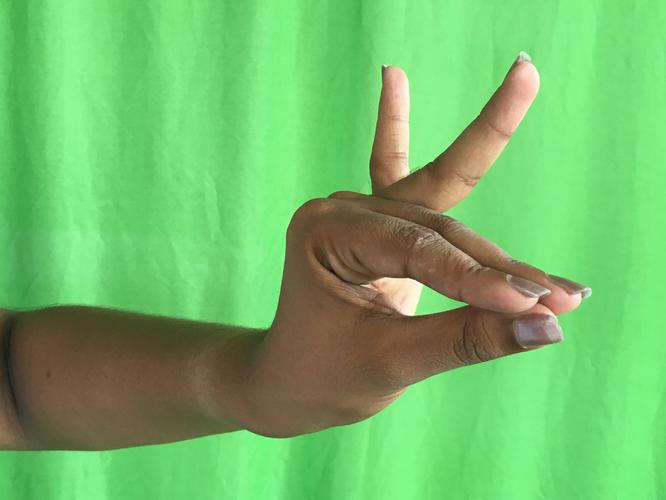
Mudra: Katakamukha_1
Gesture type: single_hand